Question: Please indicate a possible affordance area of the bed that can be used for lying down
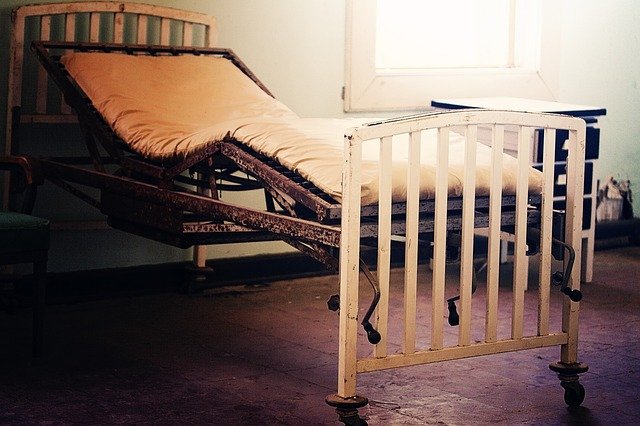
Answer: [62.5, 55, 545.5, 202]